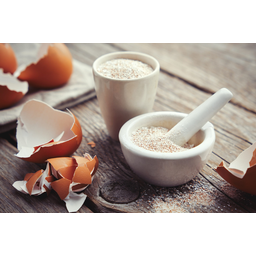
Label: eggshells